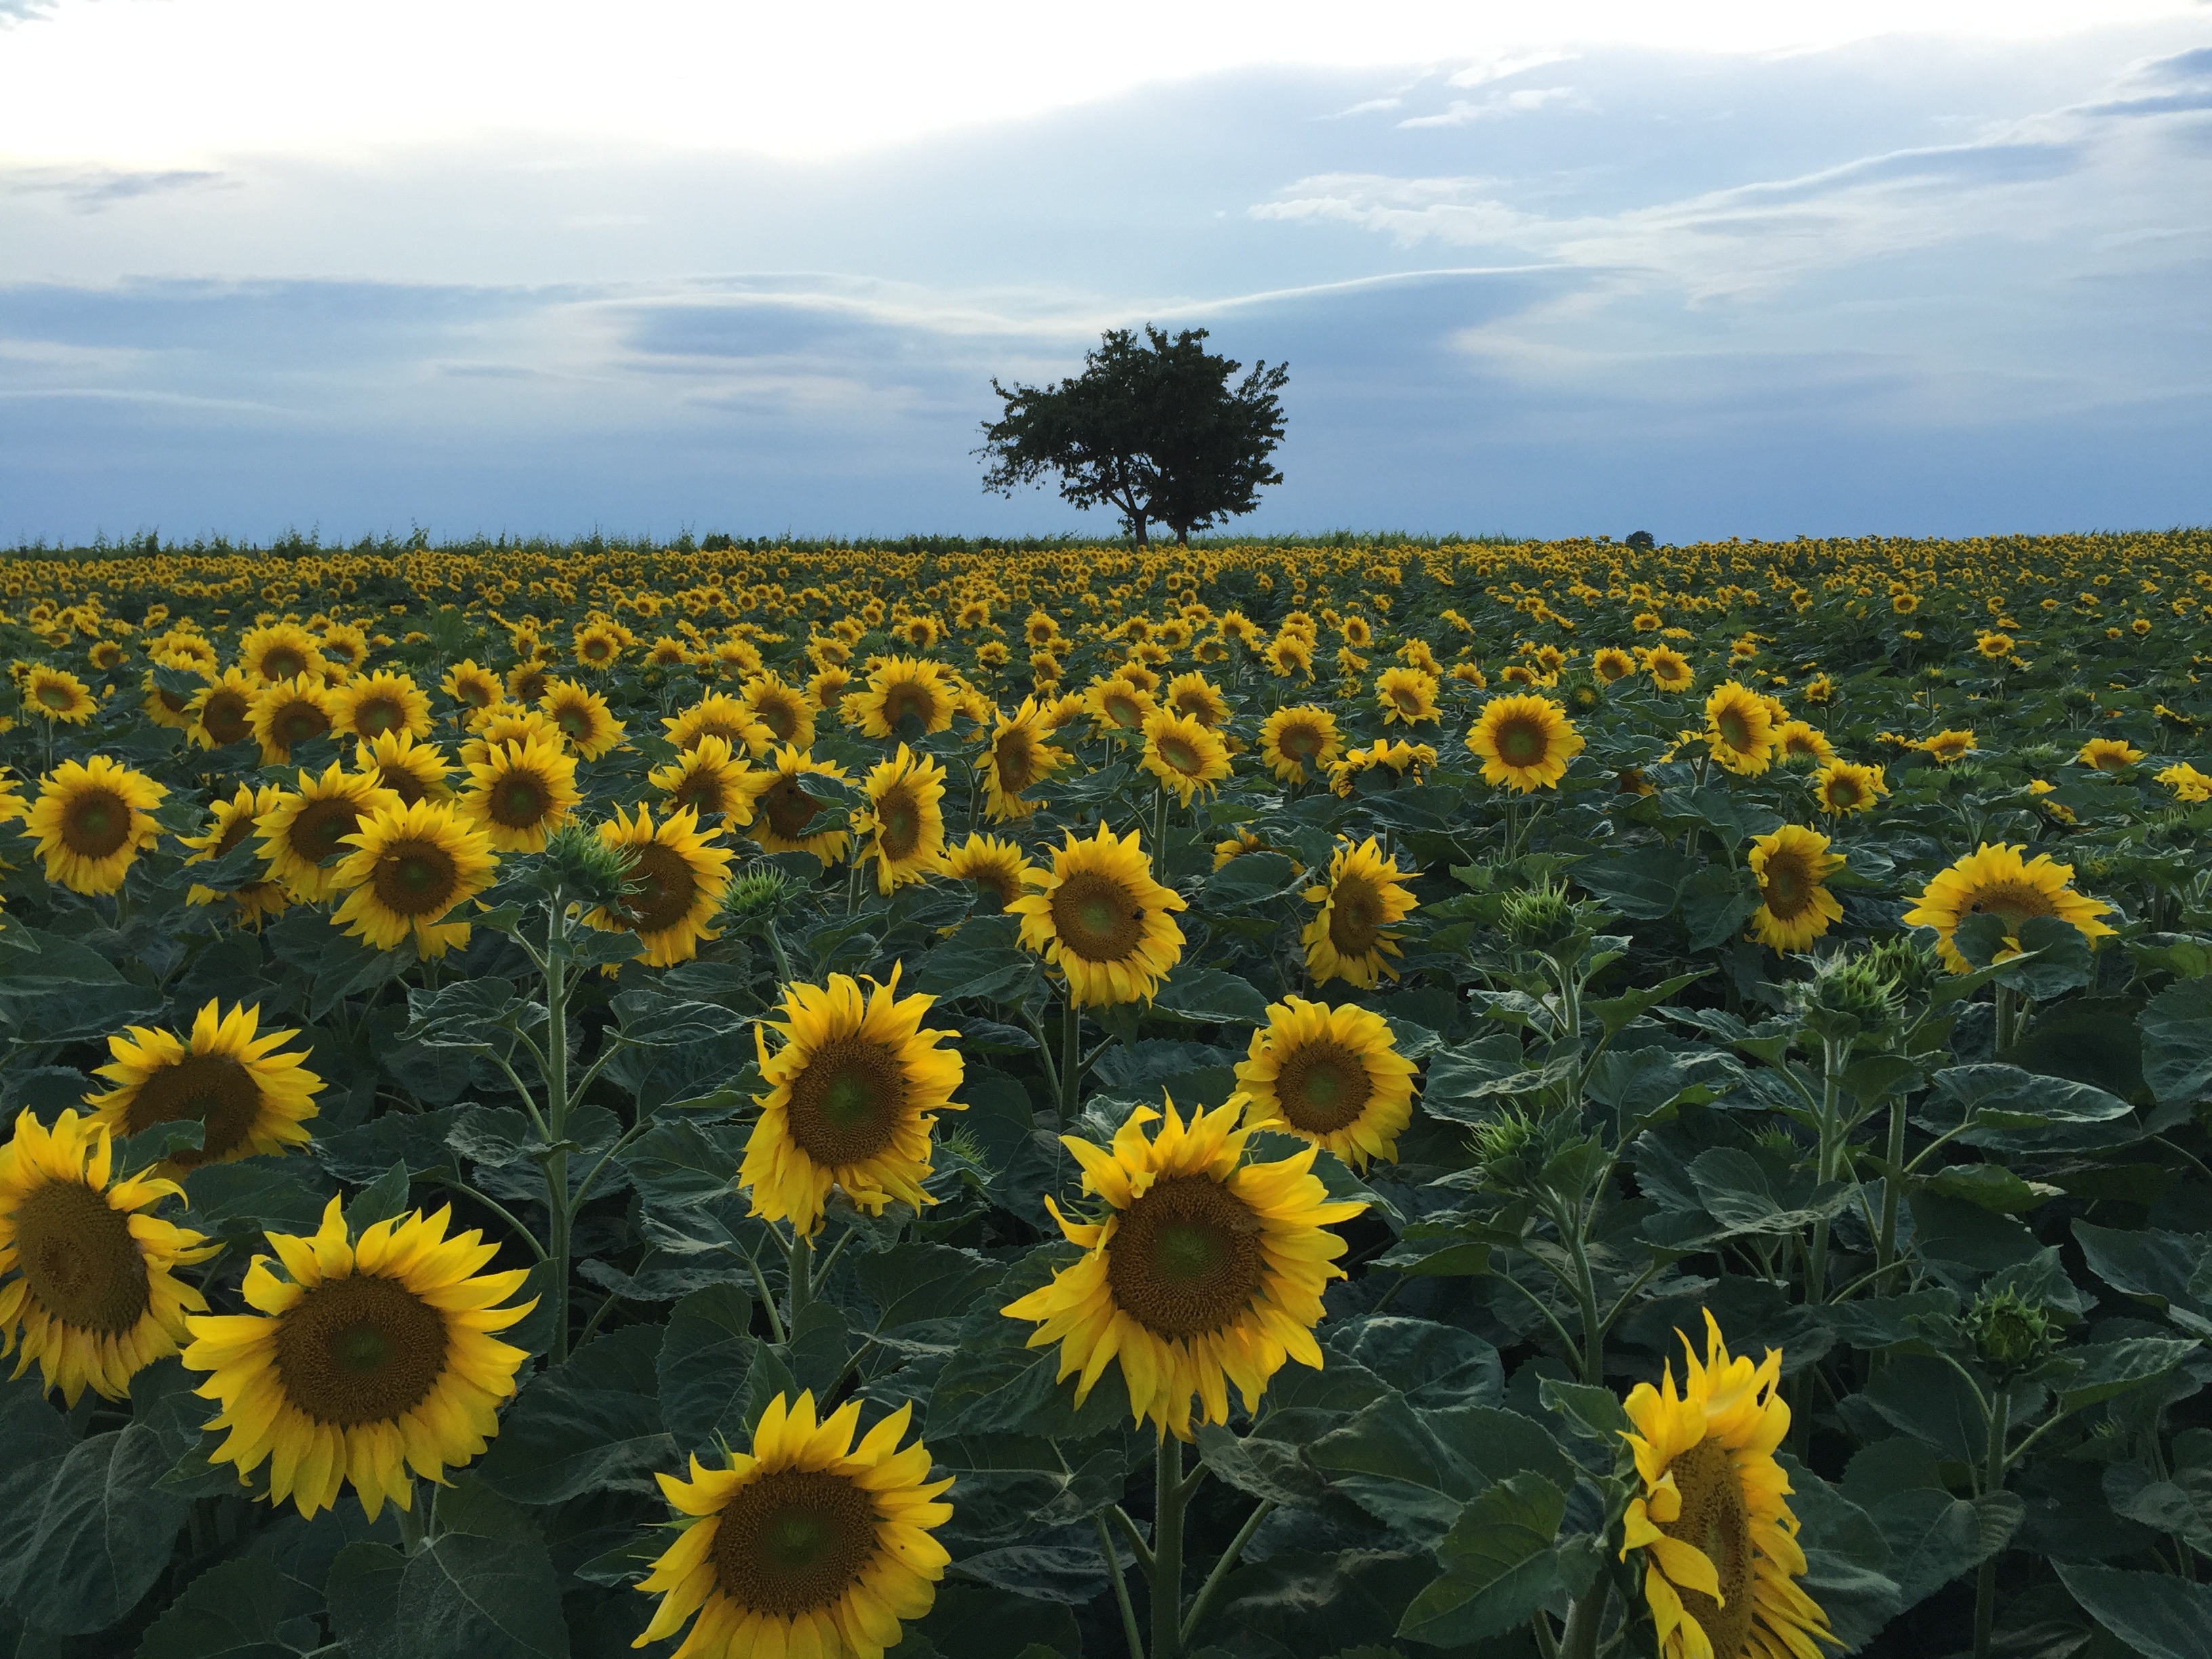
plant, sunset, field, meadow, prairie, flower, summer, yellow, flora, plain, sunflower, wildflower, grassland, ecosystem, sunflower field, flowering plant, daisy family, sunflowers in the sunset, sunflower seed, land plant